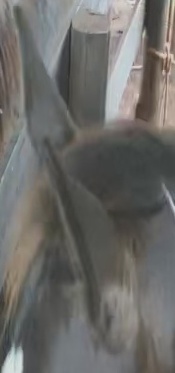
Face region: ears (position_of_ears)
Pain indicator: not_present